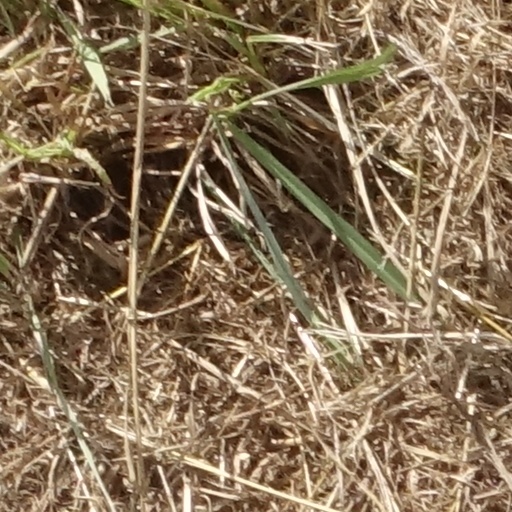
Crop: sorghum